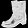
Label: Ankle boot